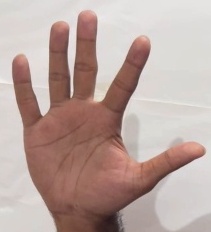
ASL sign: 5